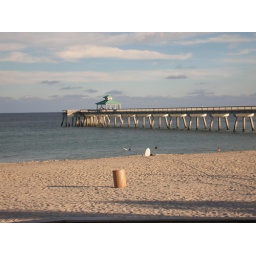
the beach by my house in florida